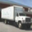
Label: truck